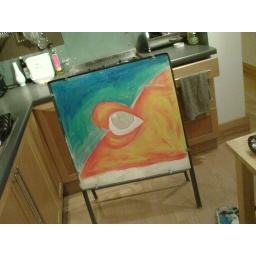
so..i was walking home.. drunkand this sign landed in my kitchn!well, it'd be rude not toso i didstill wet